Lars Petterson-James Reidy Three-Decker

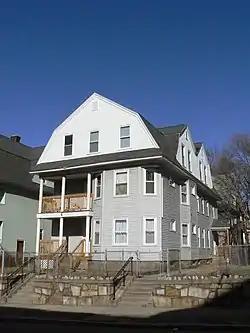

The Lars Petterson-James Reidy Three-Decker is a historic triple decker house in Worcester, Massachusetts. The house was built c. 1910 by Lars Petterson, a local builder who developed several other Worcester properties. When the house was listed on the National Register of Historic Places in 1990, its Colonial Revival detailing was cited, including square posts supporting the porches and a modillioned cornice. Some of these details have been lost or covered over by subsequent exterior alterations (see photo).